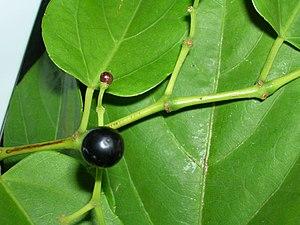
Cissus verticillata, appelée liane molle ou liane a de l'eau aux Antilles françaises ou liane brûlante aux Saintes, est une liane de la famille des Vitaceae, à tiges assez succulentes, originaire des Antilles, du Mexique, d'Amérique centrale et du nord de l'Amérique du Sud.